The Dead Sea Scrolls Deception

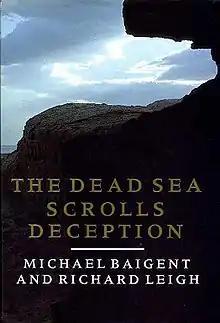
First edition

The Dead Sea Scrolls Deception (1991) is a book by authors Michael Baigent and Richard Leigh. Rejecting the established scholarly consensus that the Dead Sea scrolls were the work of a marginal Jewish apocalyptic movement, and following primarily the thesis of Robert Eisenman, the authors argue that the scrolls were the work of Jewish zealots who had much in common with, and may have been identical to, the early followers of Jesus led by his brother James the Just. Their unconventional hypothesis provides a different version of the history of early Christianity and challenges the divinity of Jesus.